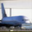
Label: airplane